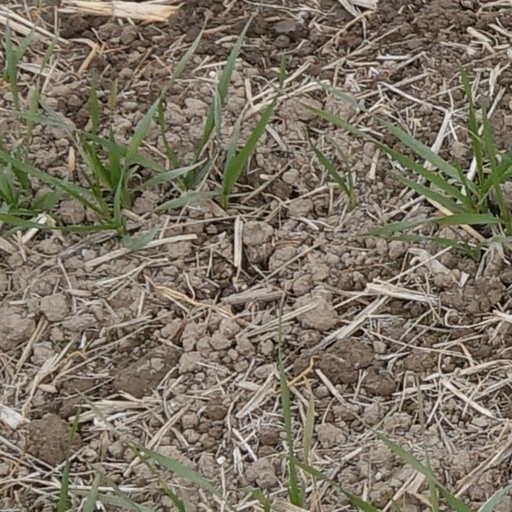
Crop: wheat